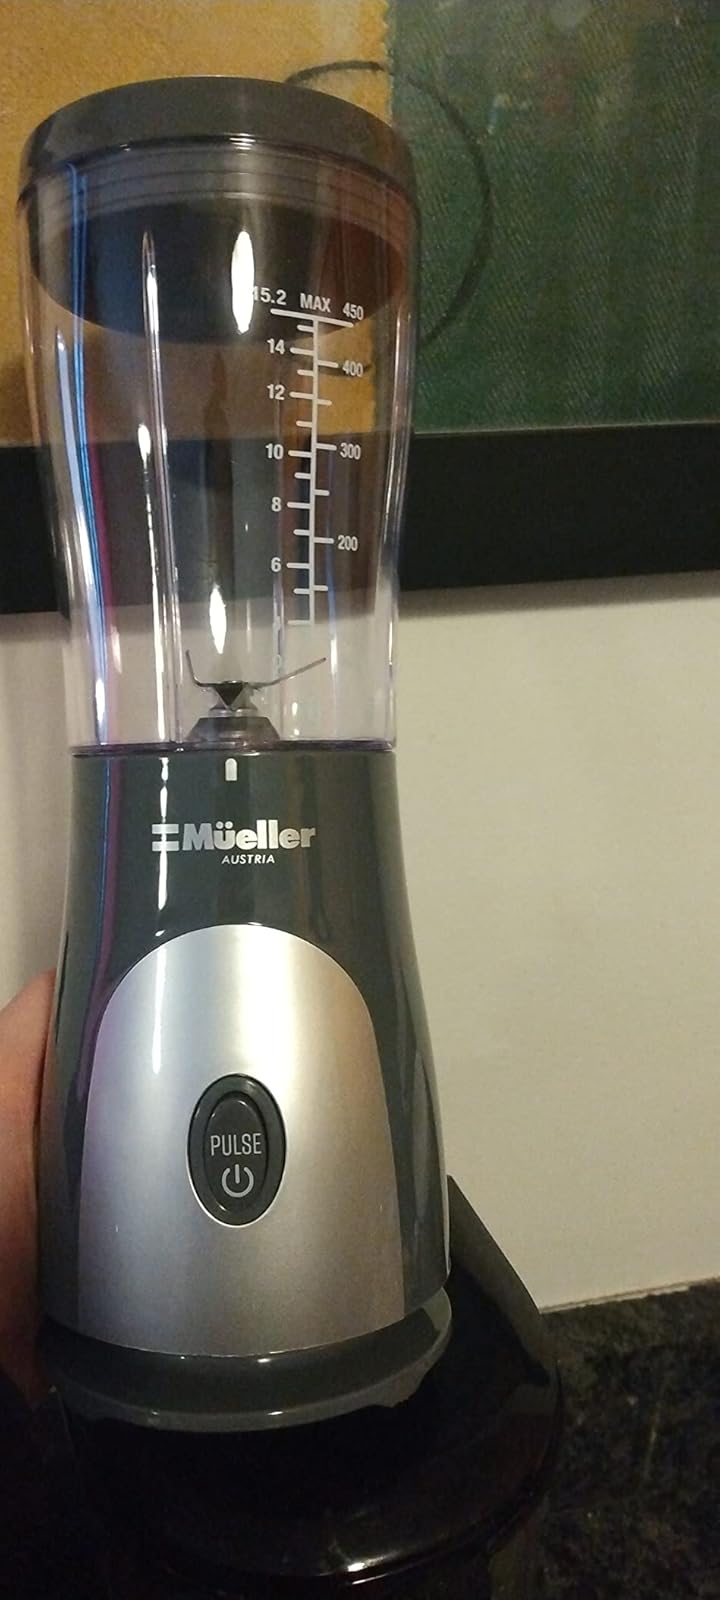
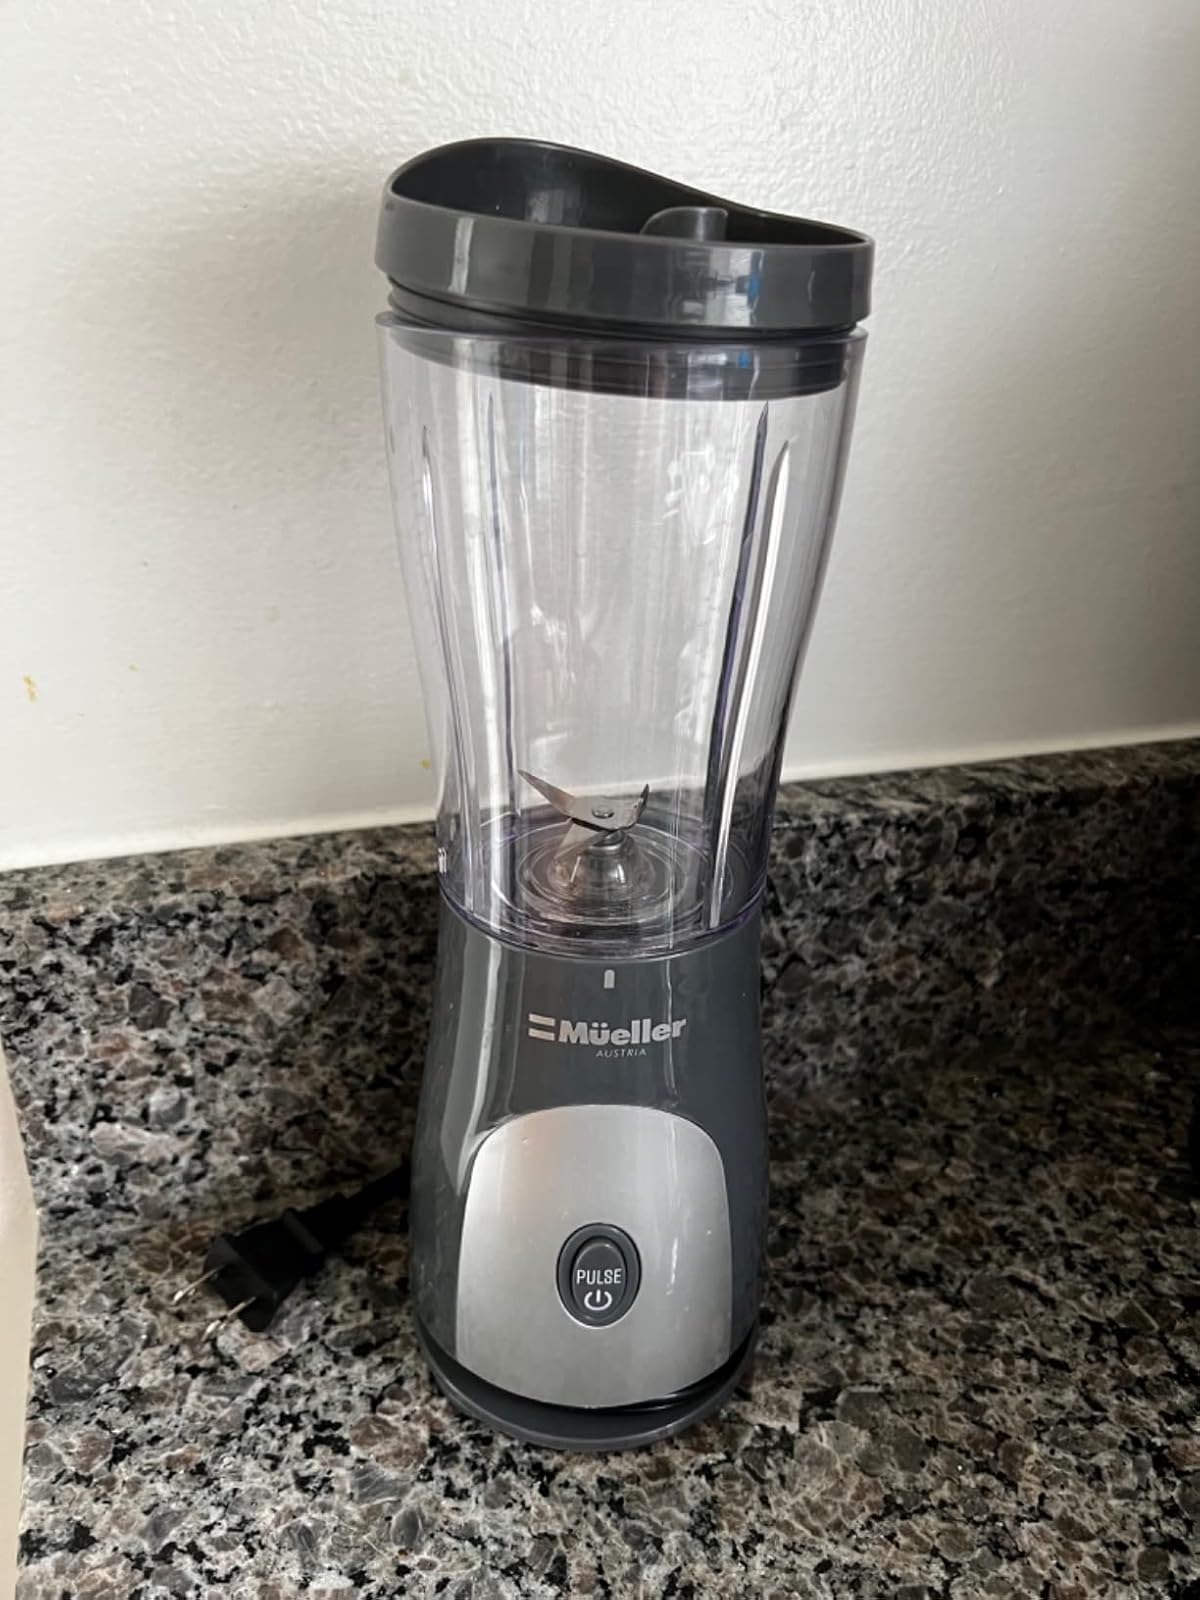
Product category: items_blender
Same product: yes